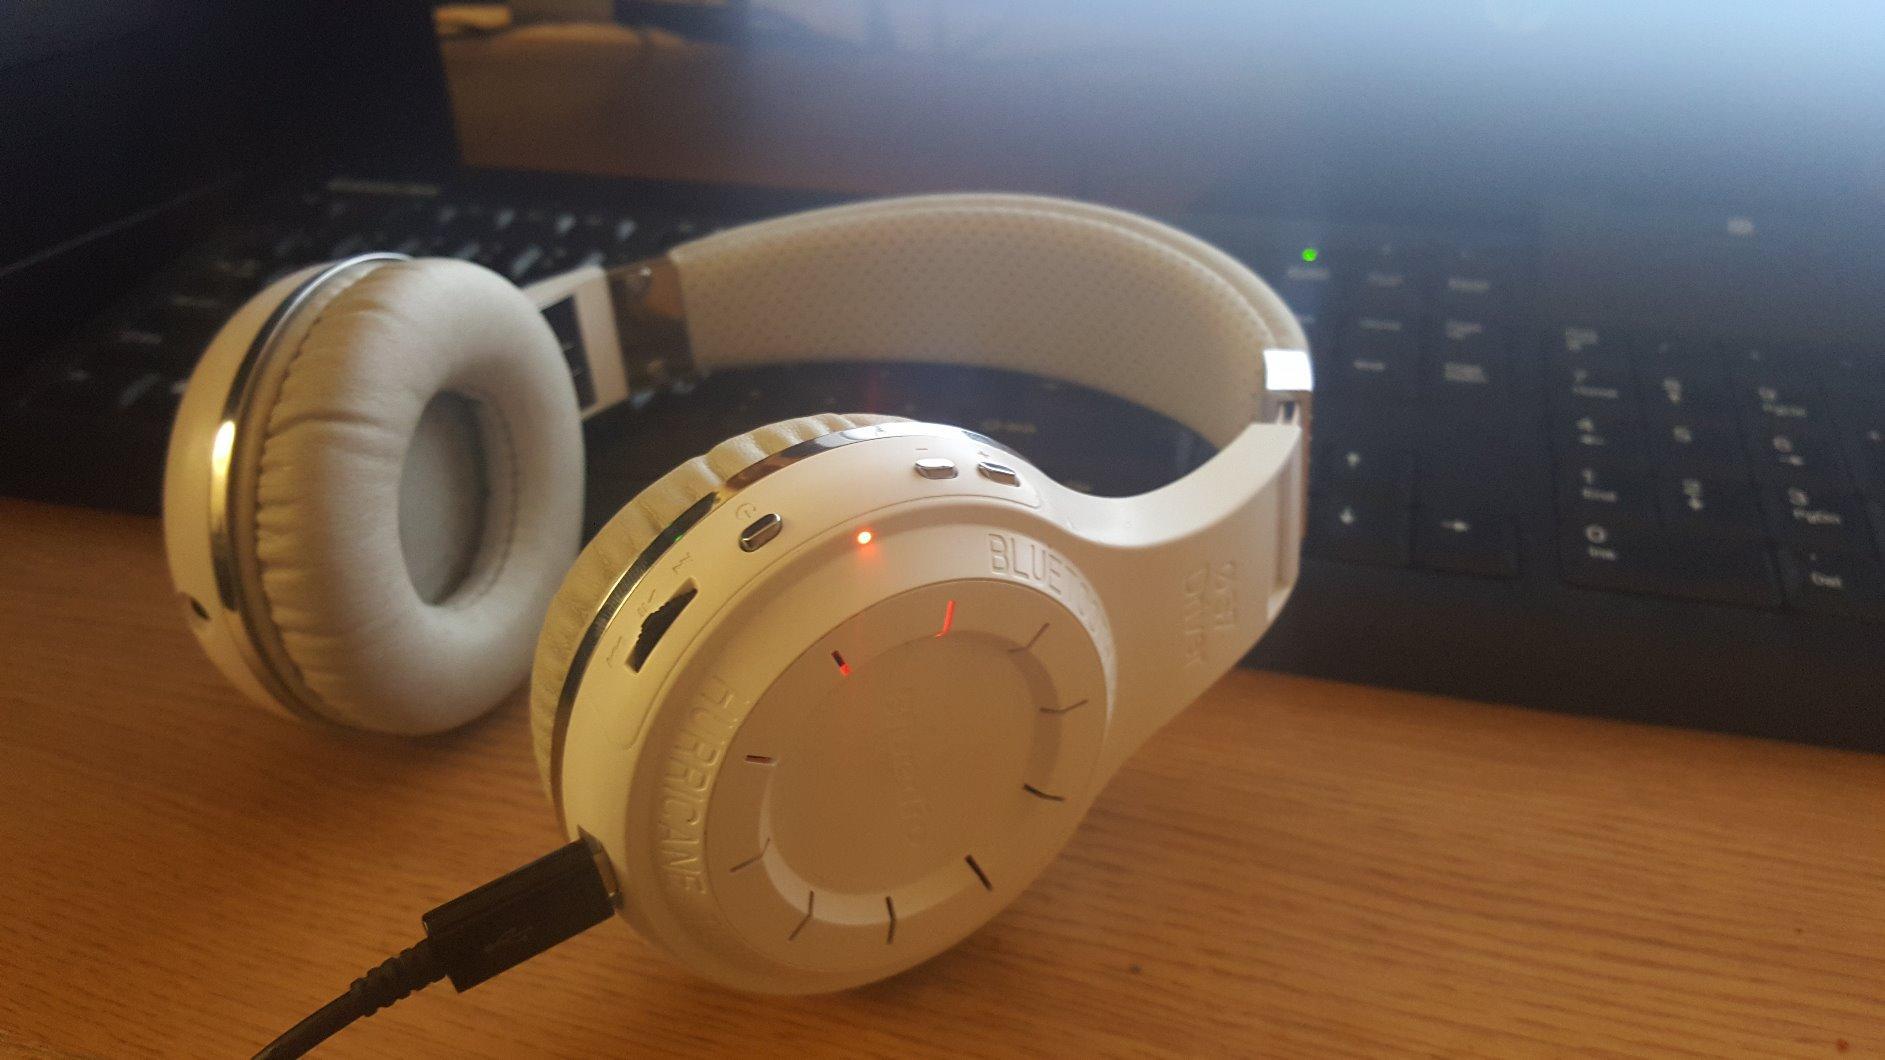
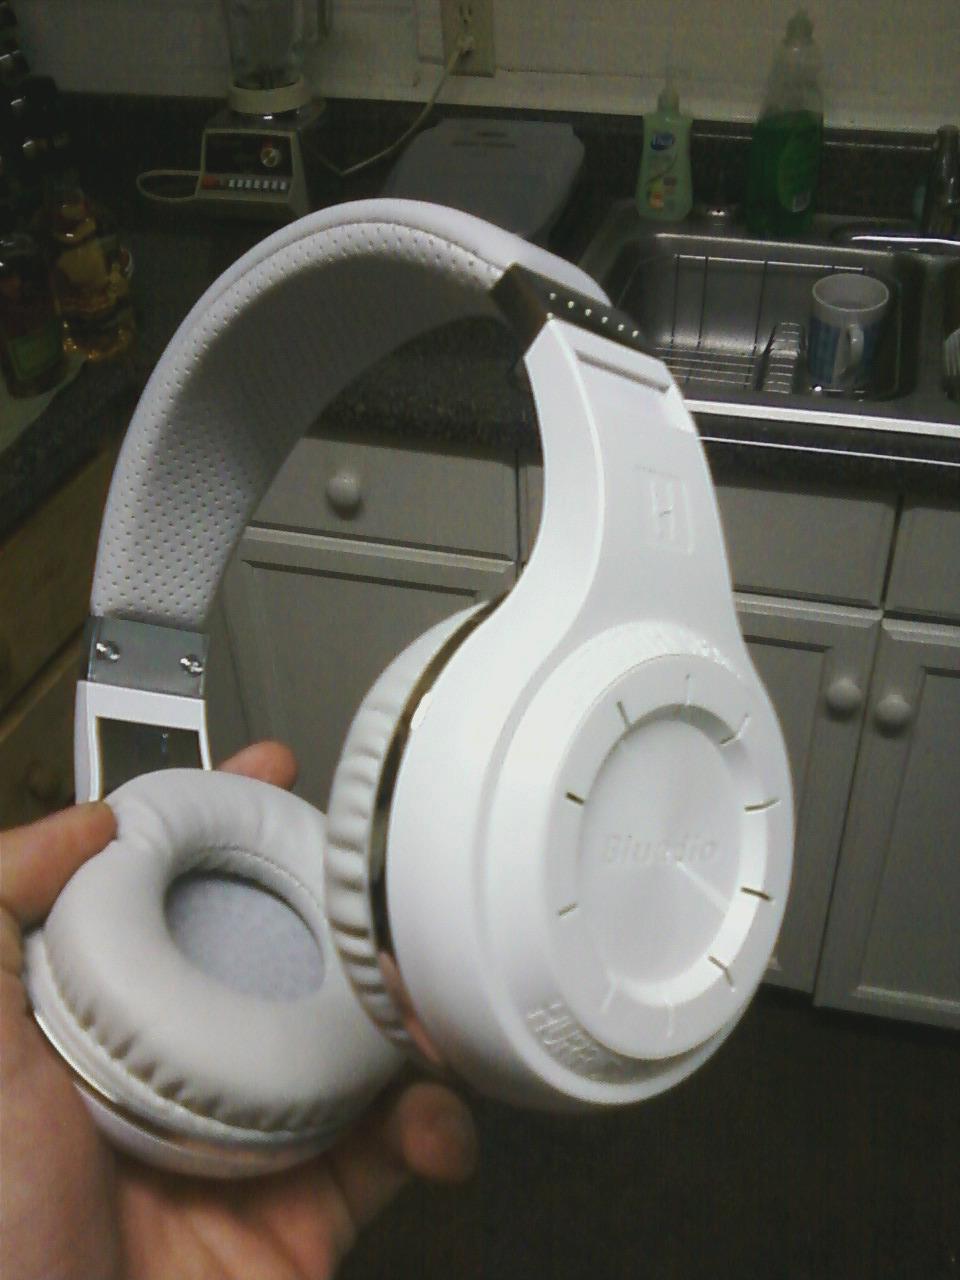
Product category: headphones
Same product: yes